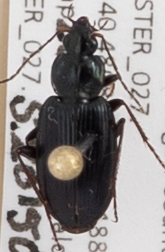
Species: Agonum placidum
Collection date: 2015-08-20
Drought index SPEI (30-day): -0.362
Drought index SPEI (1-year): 1.594
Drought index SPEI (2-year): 1.69